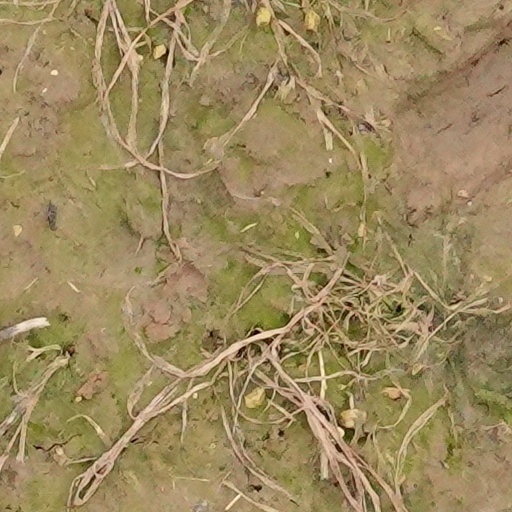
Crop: wheat